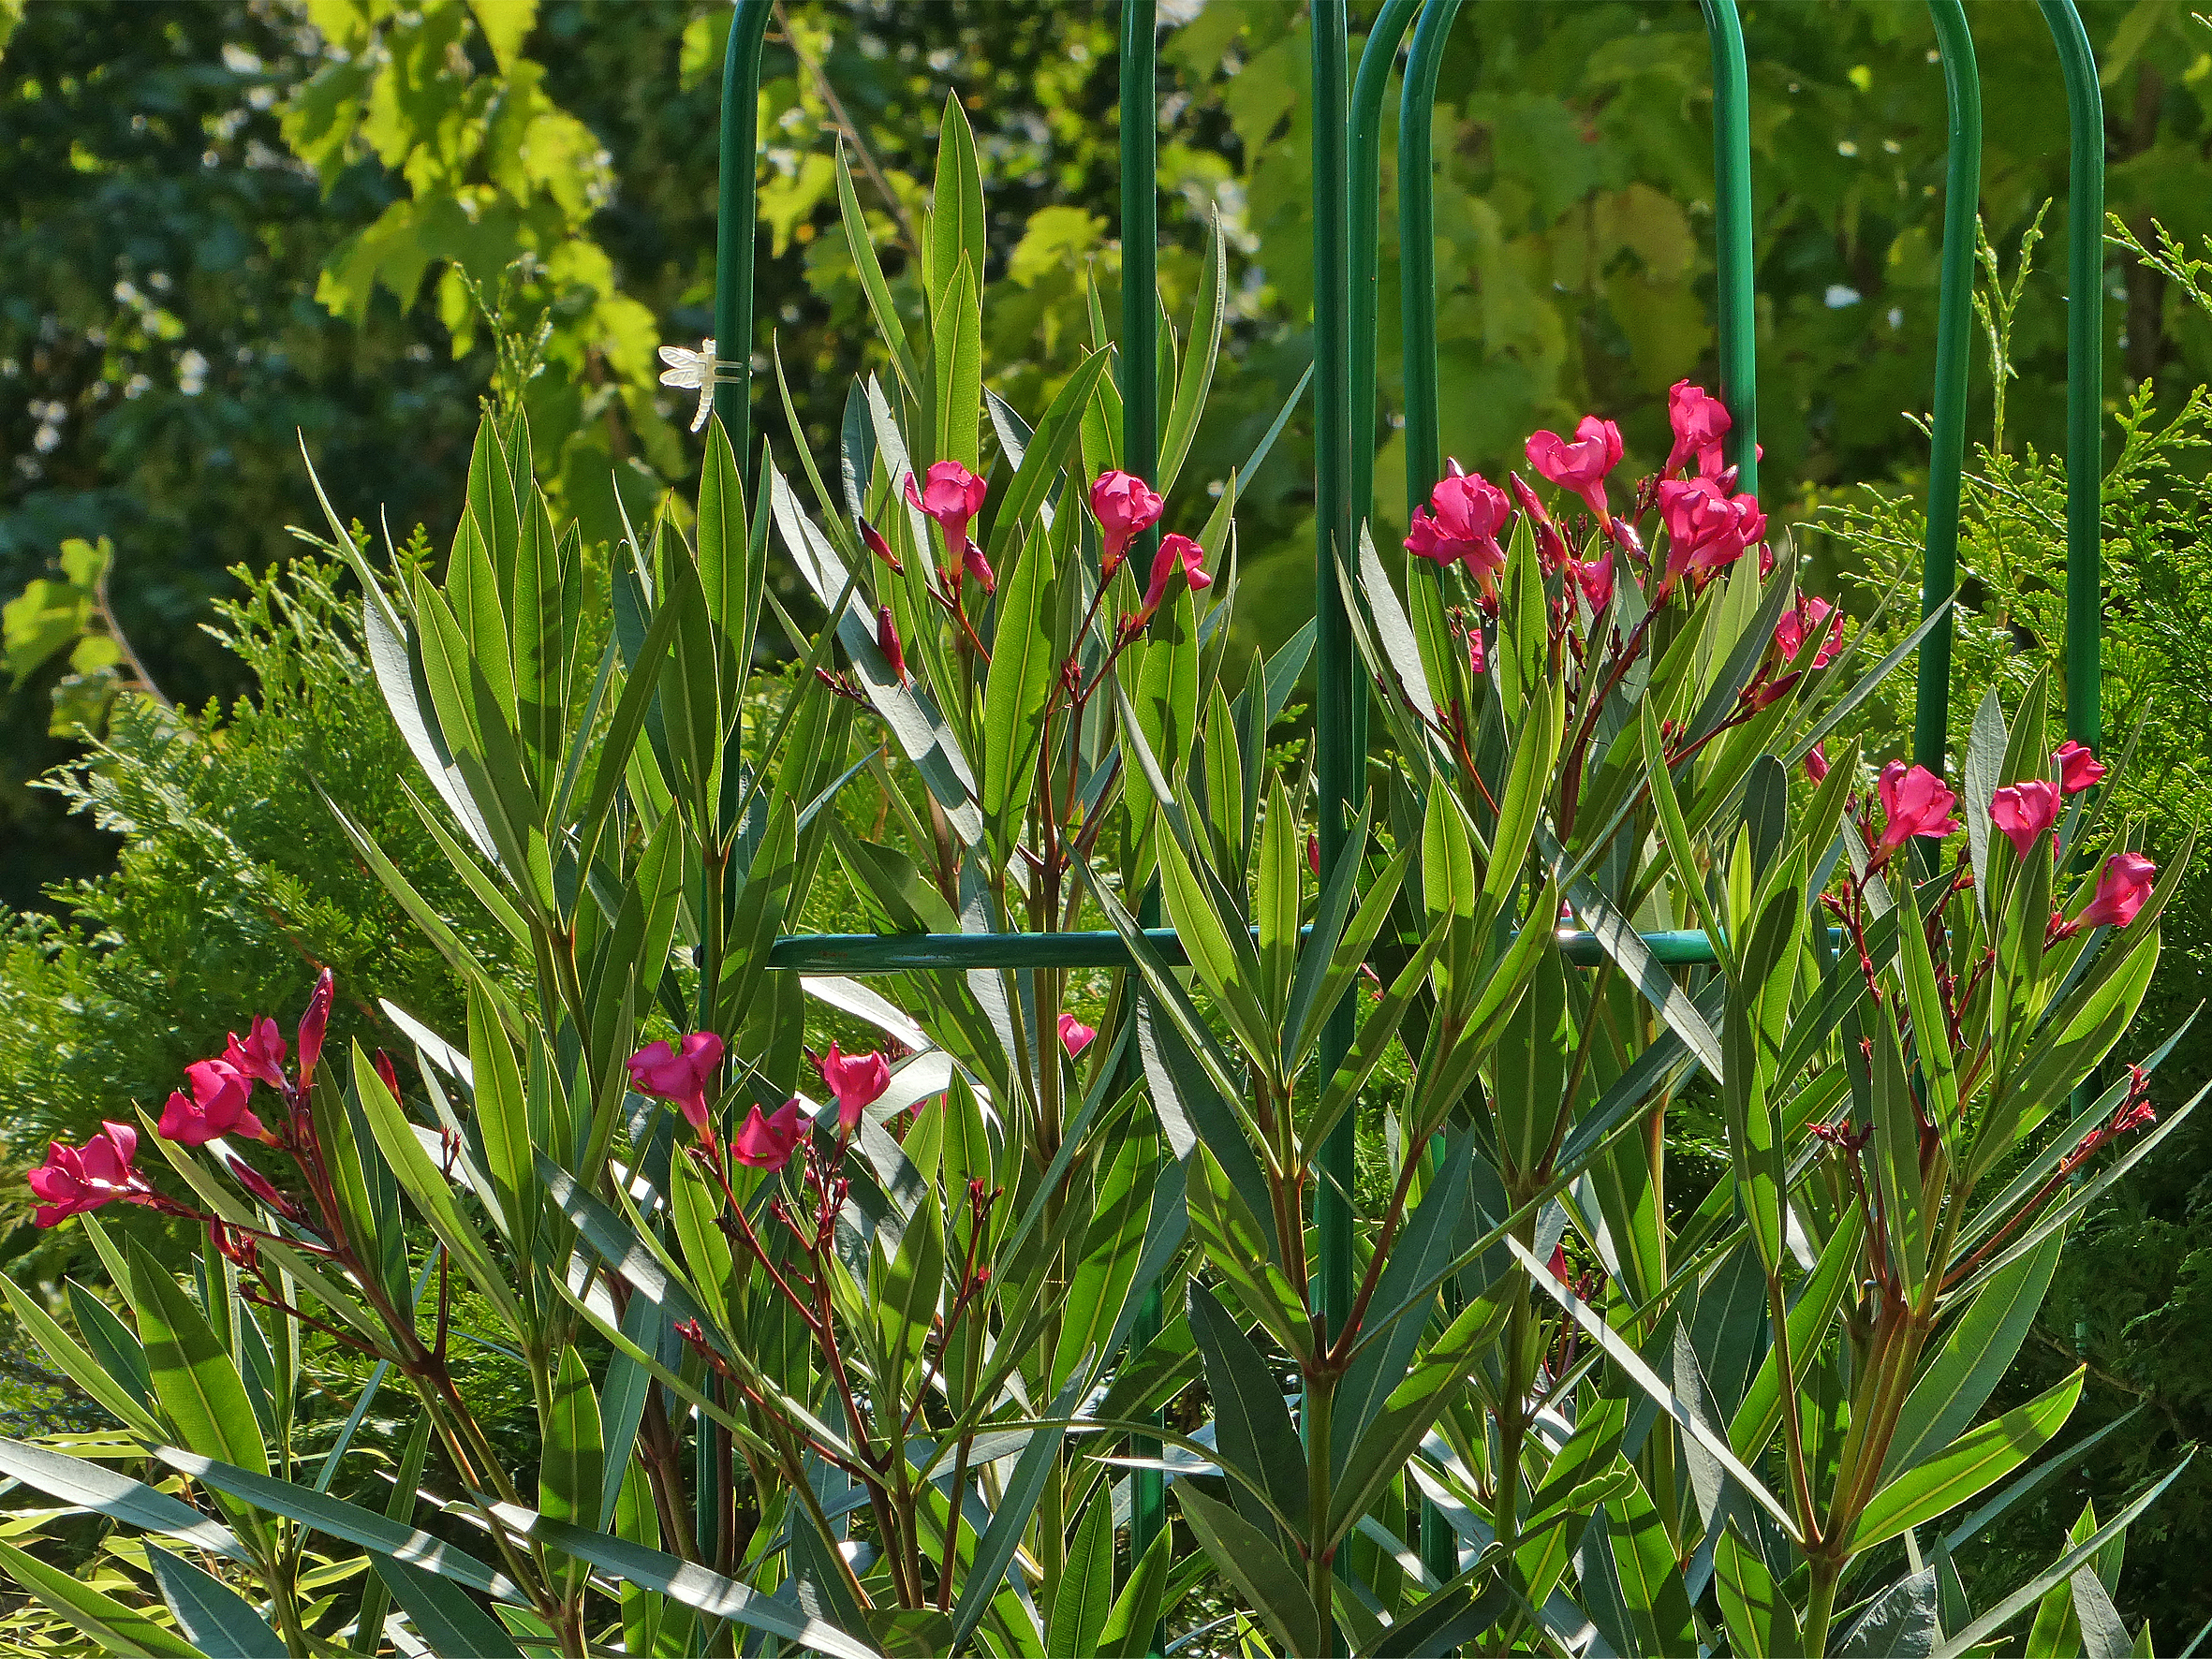
oleander, blossoms, plant, flower, green, pink, shrub, outdoor, nature, garden, terrestrial plant, petal, grass, herbaceous plant, flowering plant, magenta, annual plant, subshrub, Forb, wildflower, grassland, natural landscape, prairie, vascular plant, plant stem, landscape, pink family, sedge family, Pedicel, herb, perennial plant, coquelicot, broomrape